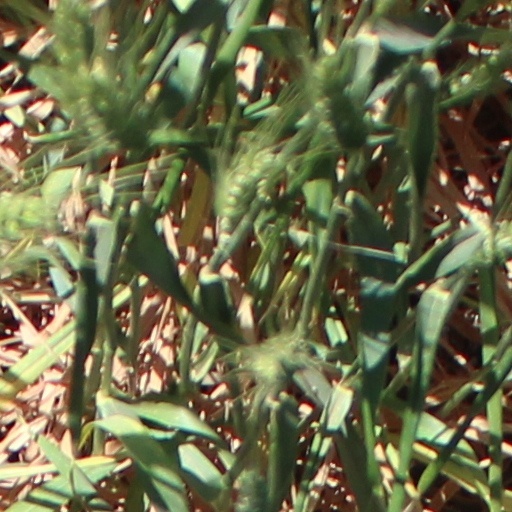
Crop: wheat